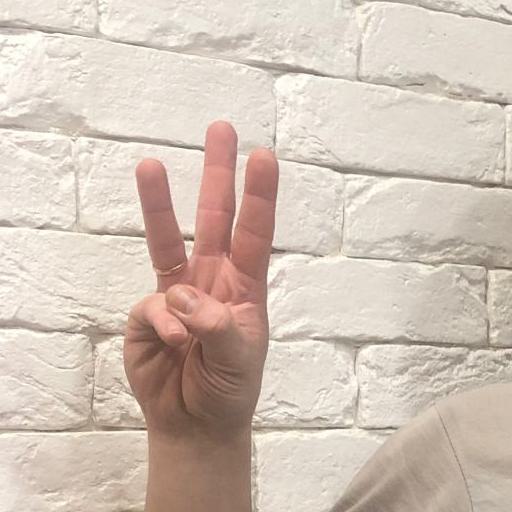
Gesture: three